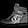
Label: Sneaker